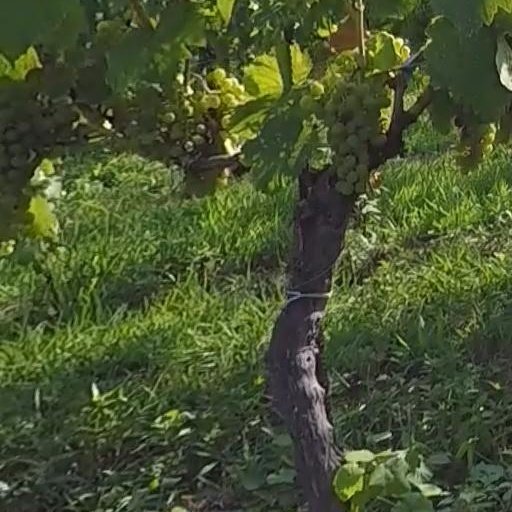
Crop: grape